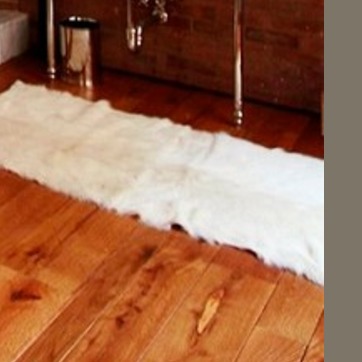
Material: carpet